Green Spot (whiskey)

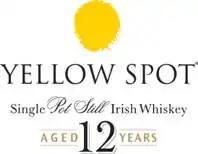
Yellow Spot Whiskey

In May 2012, Mitchell & Son re-introduced the Yellow Spot variant based on information in company archives. Bottling of Yellow Spot had previously ceased in the 1950s, but information in original company journals and ledgers allowed Mitchell & Son to determine the original Yellow Spot was a blend of 12-year-old pot still whiskeys that were matured in a combination of Malaga wine casks (which impart a slightly sweet taste), bourbon barrels, and sherry butts.